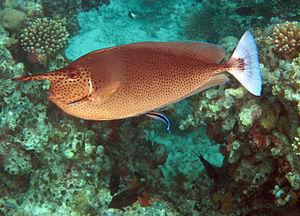
Les Poissons-licornes ou nasons forment un genre de la famille des Acanthuridae, les poissons-chirurgiens. C'est le seul genre dans la sous-famille des Nasinae.